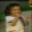
Label: girl